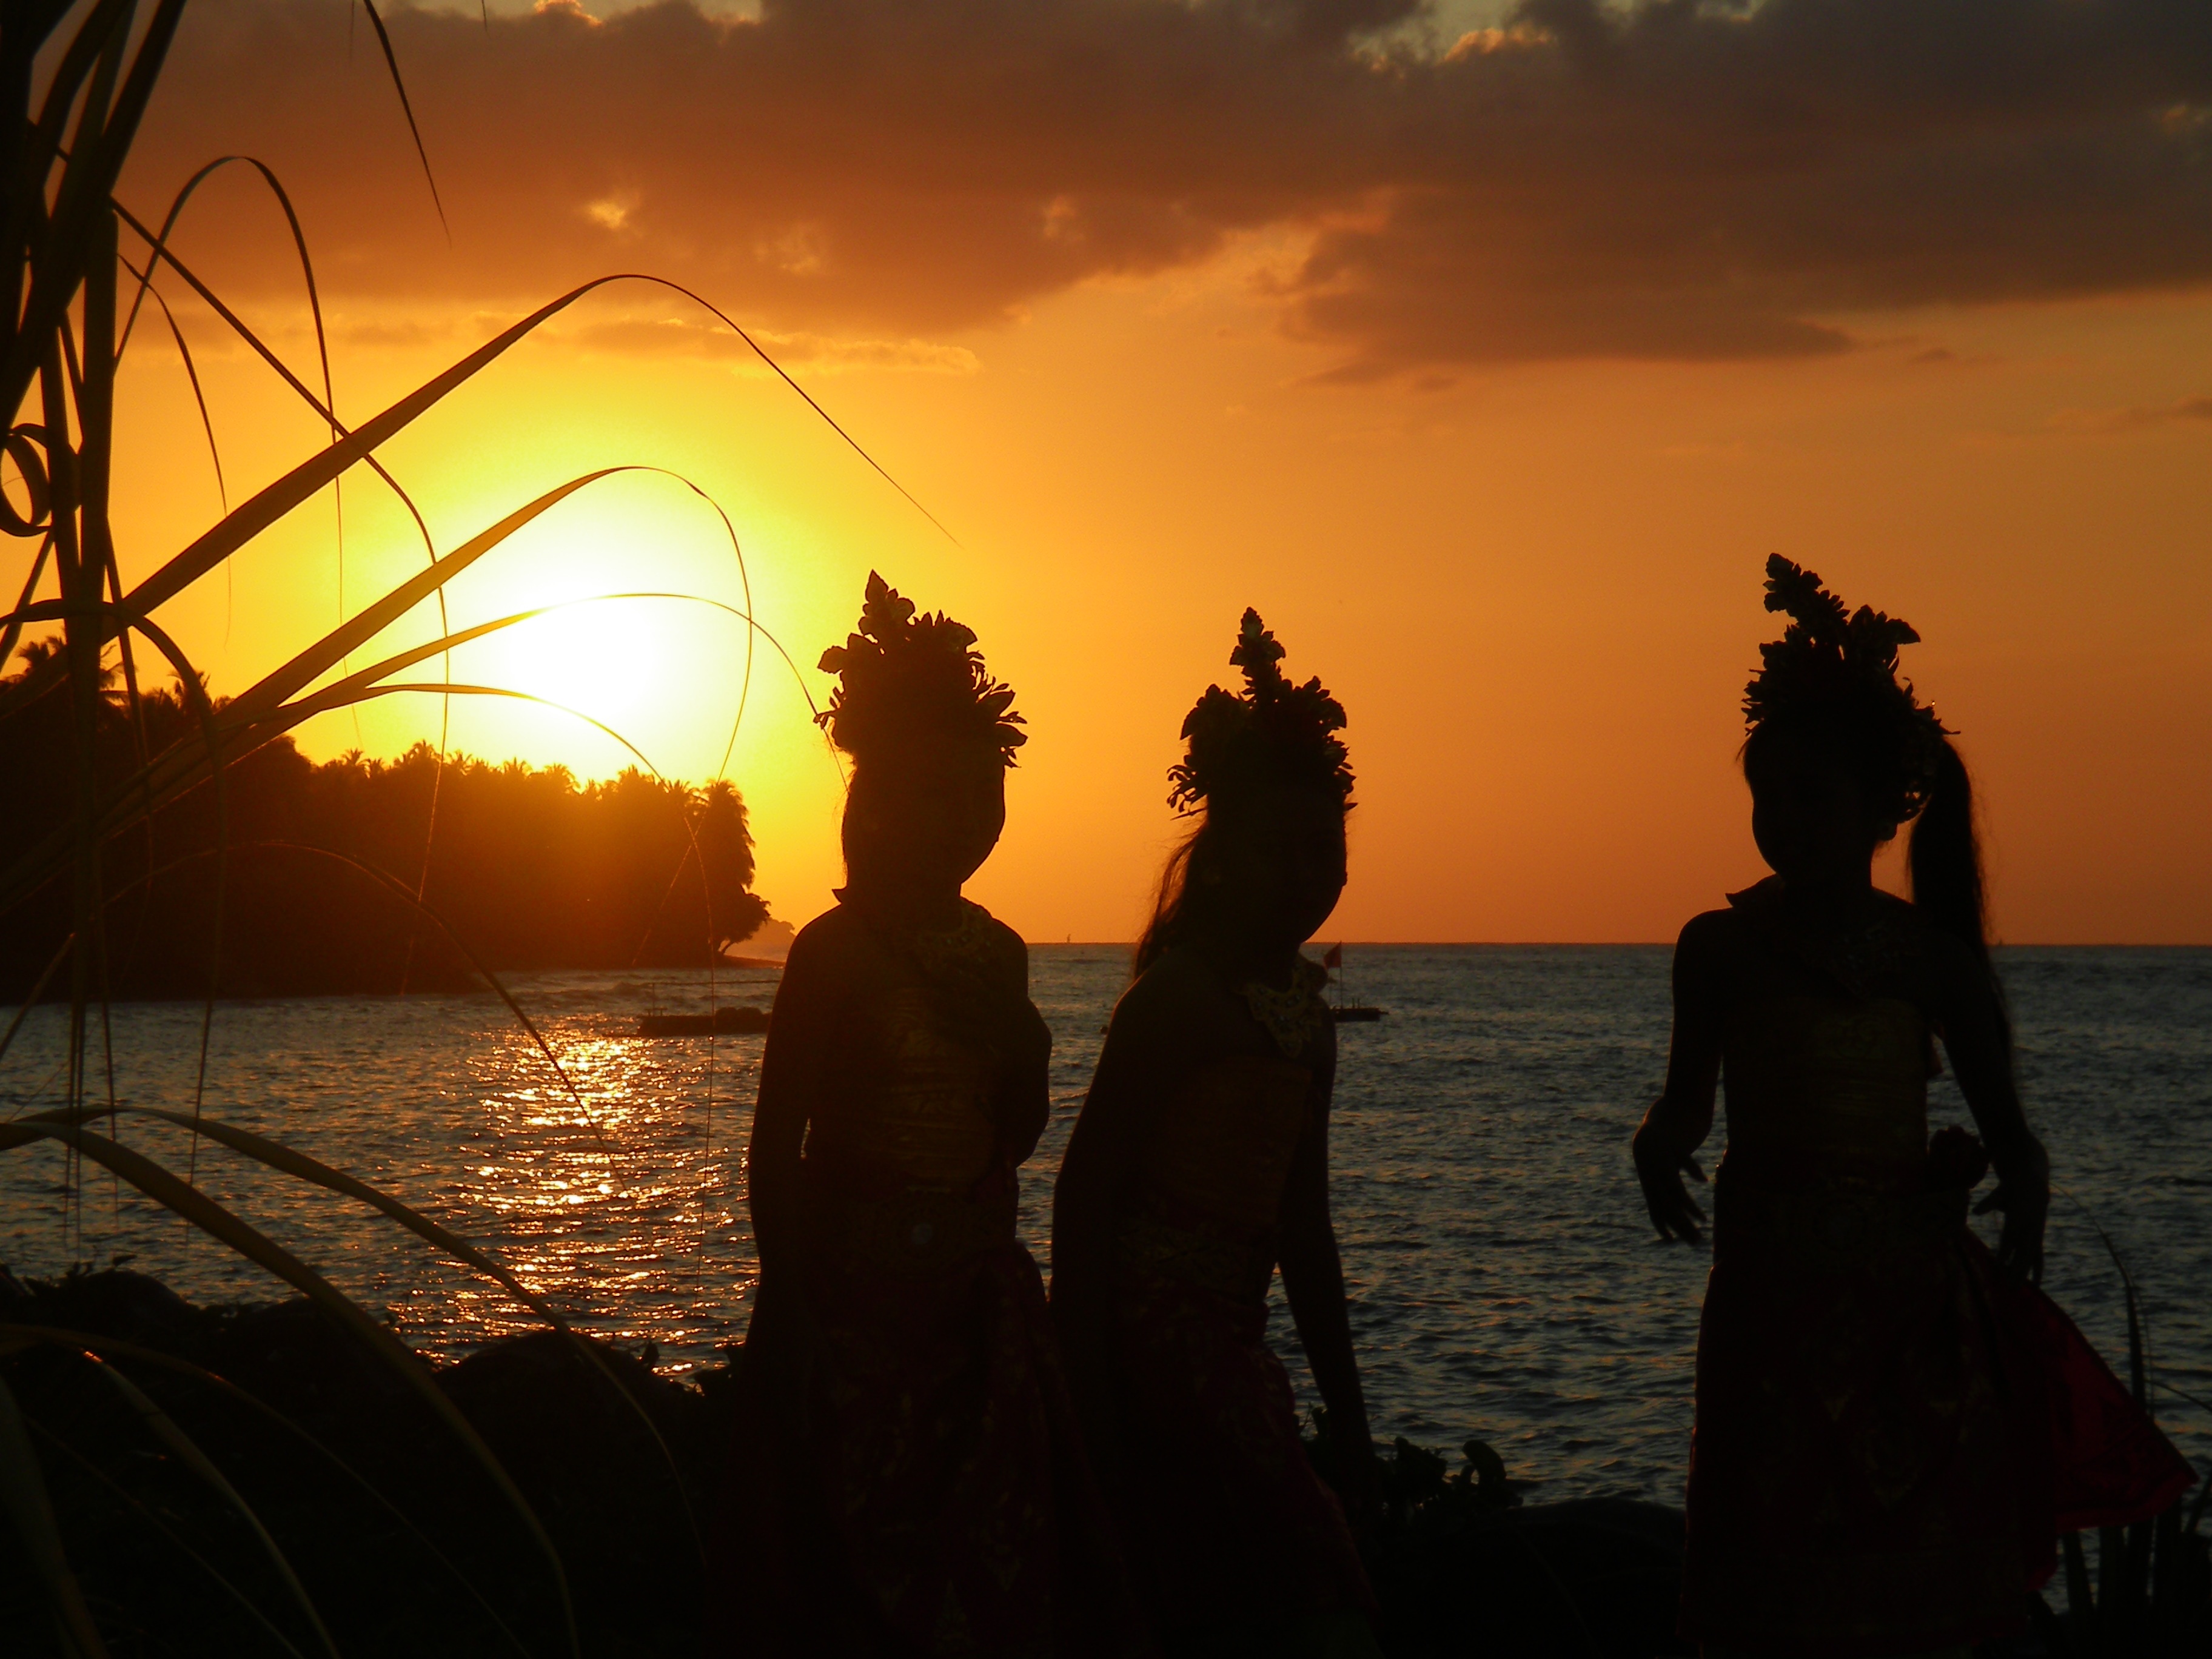
sea, horizon, silhouette, sun, sunrise, sunset, sunlight, morning, dawn, seaside, dusk, evening, reflection, colors, dancers, holidays, beauty, tradition, moods